Pyongyang Department Store No. 1

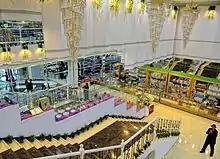
Paradise Department Store - taken from the first floor down towards the ground floor

The Pyongyang Department Store No. 1 is a major retail store in Pyongyang, North Korea. On Sungri Street near Kim Il-sung Square in downtown Pyongyang, it is one of the largest retail stores in the country and is often the site of large commodity exhibitions.